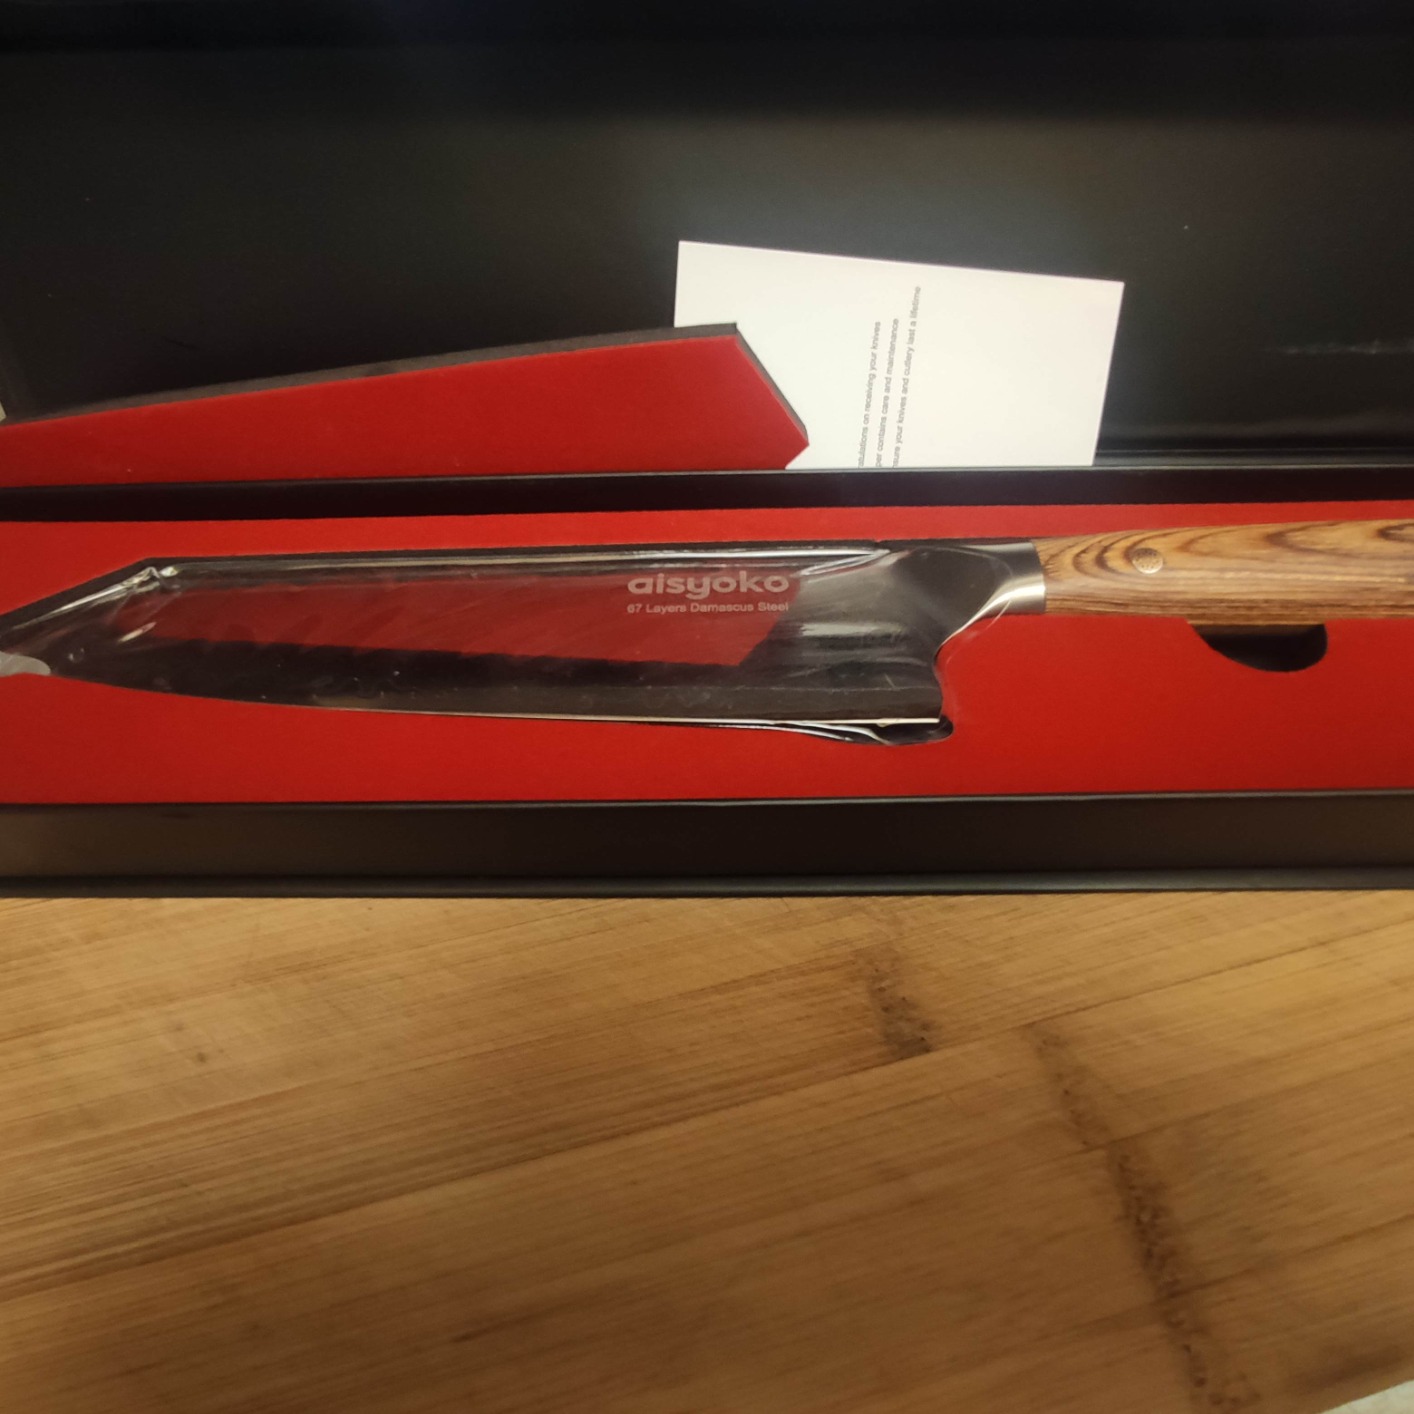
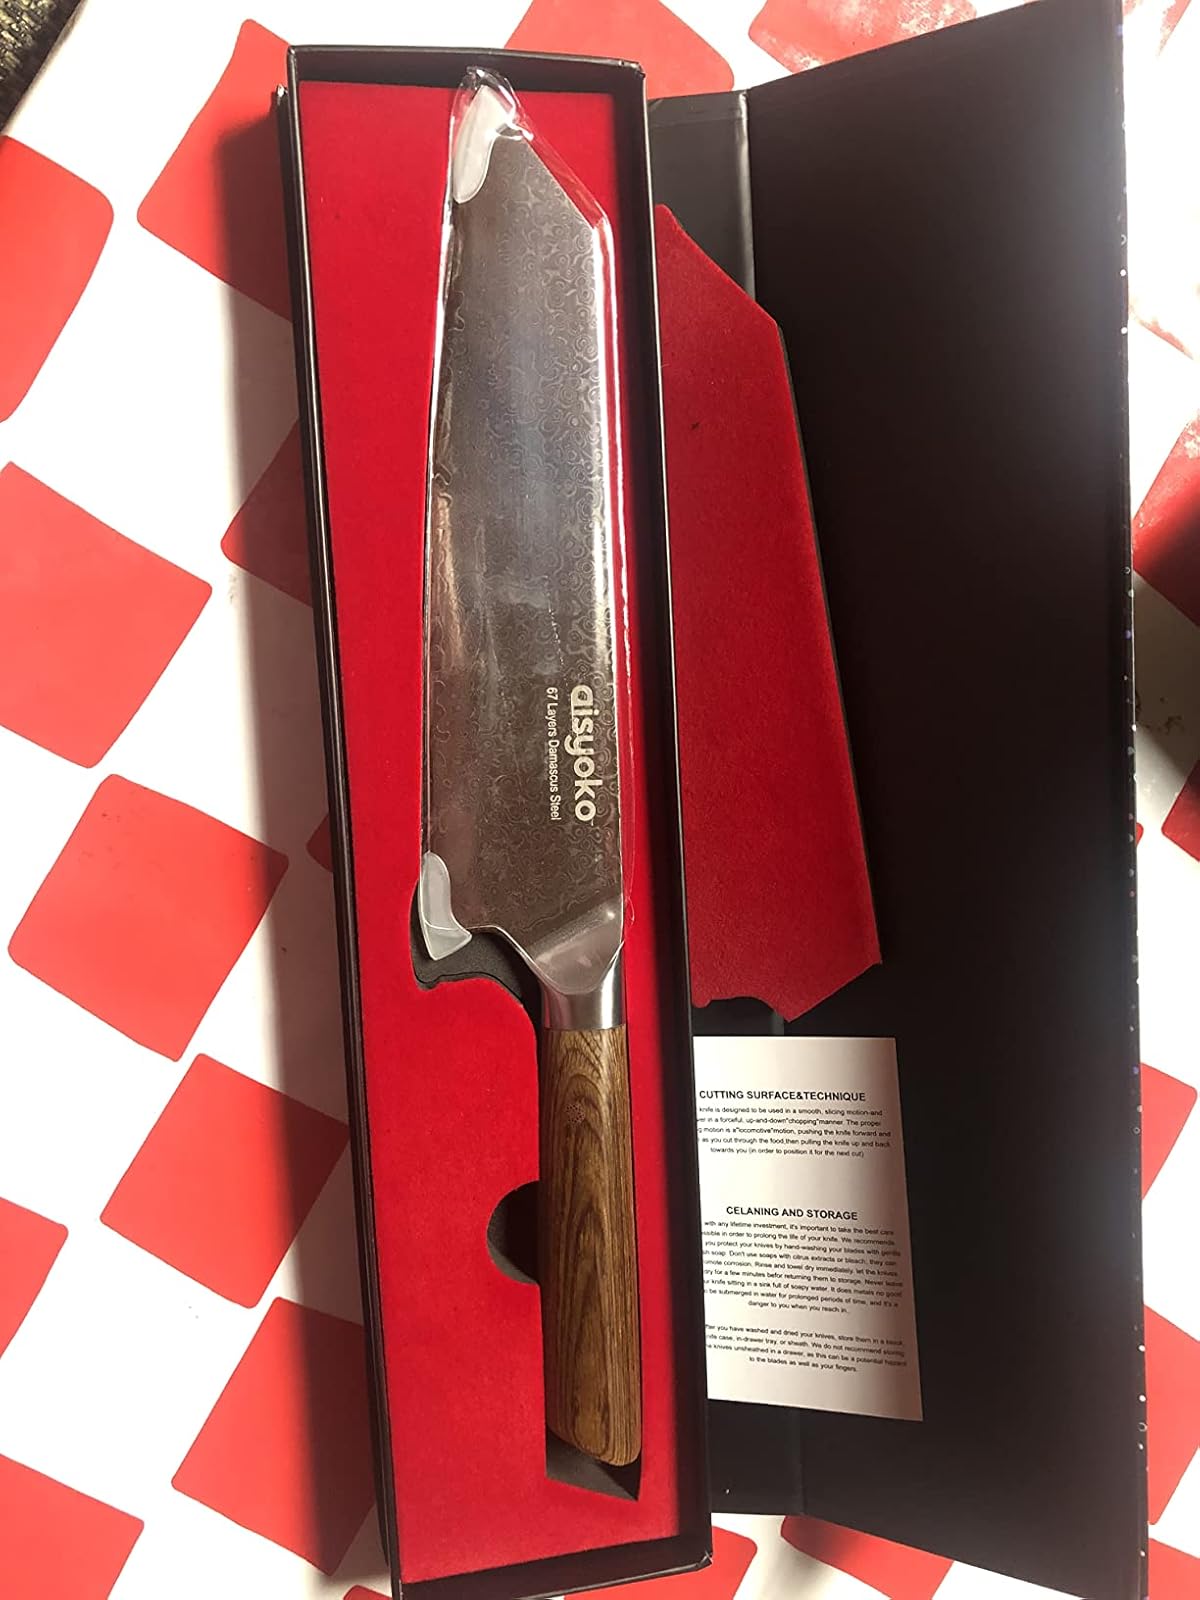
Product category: items_knife
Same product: yes